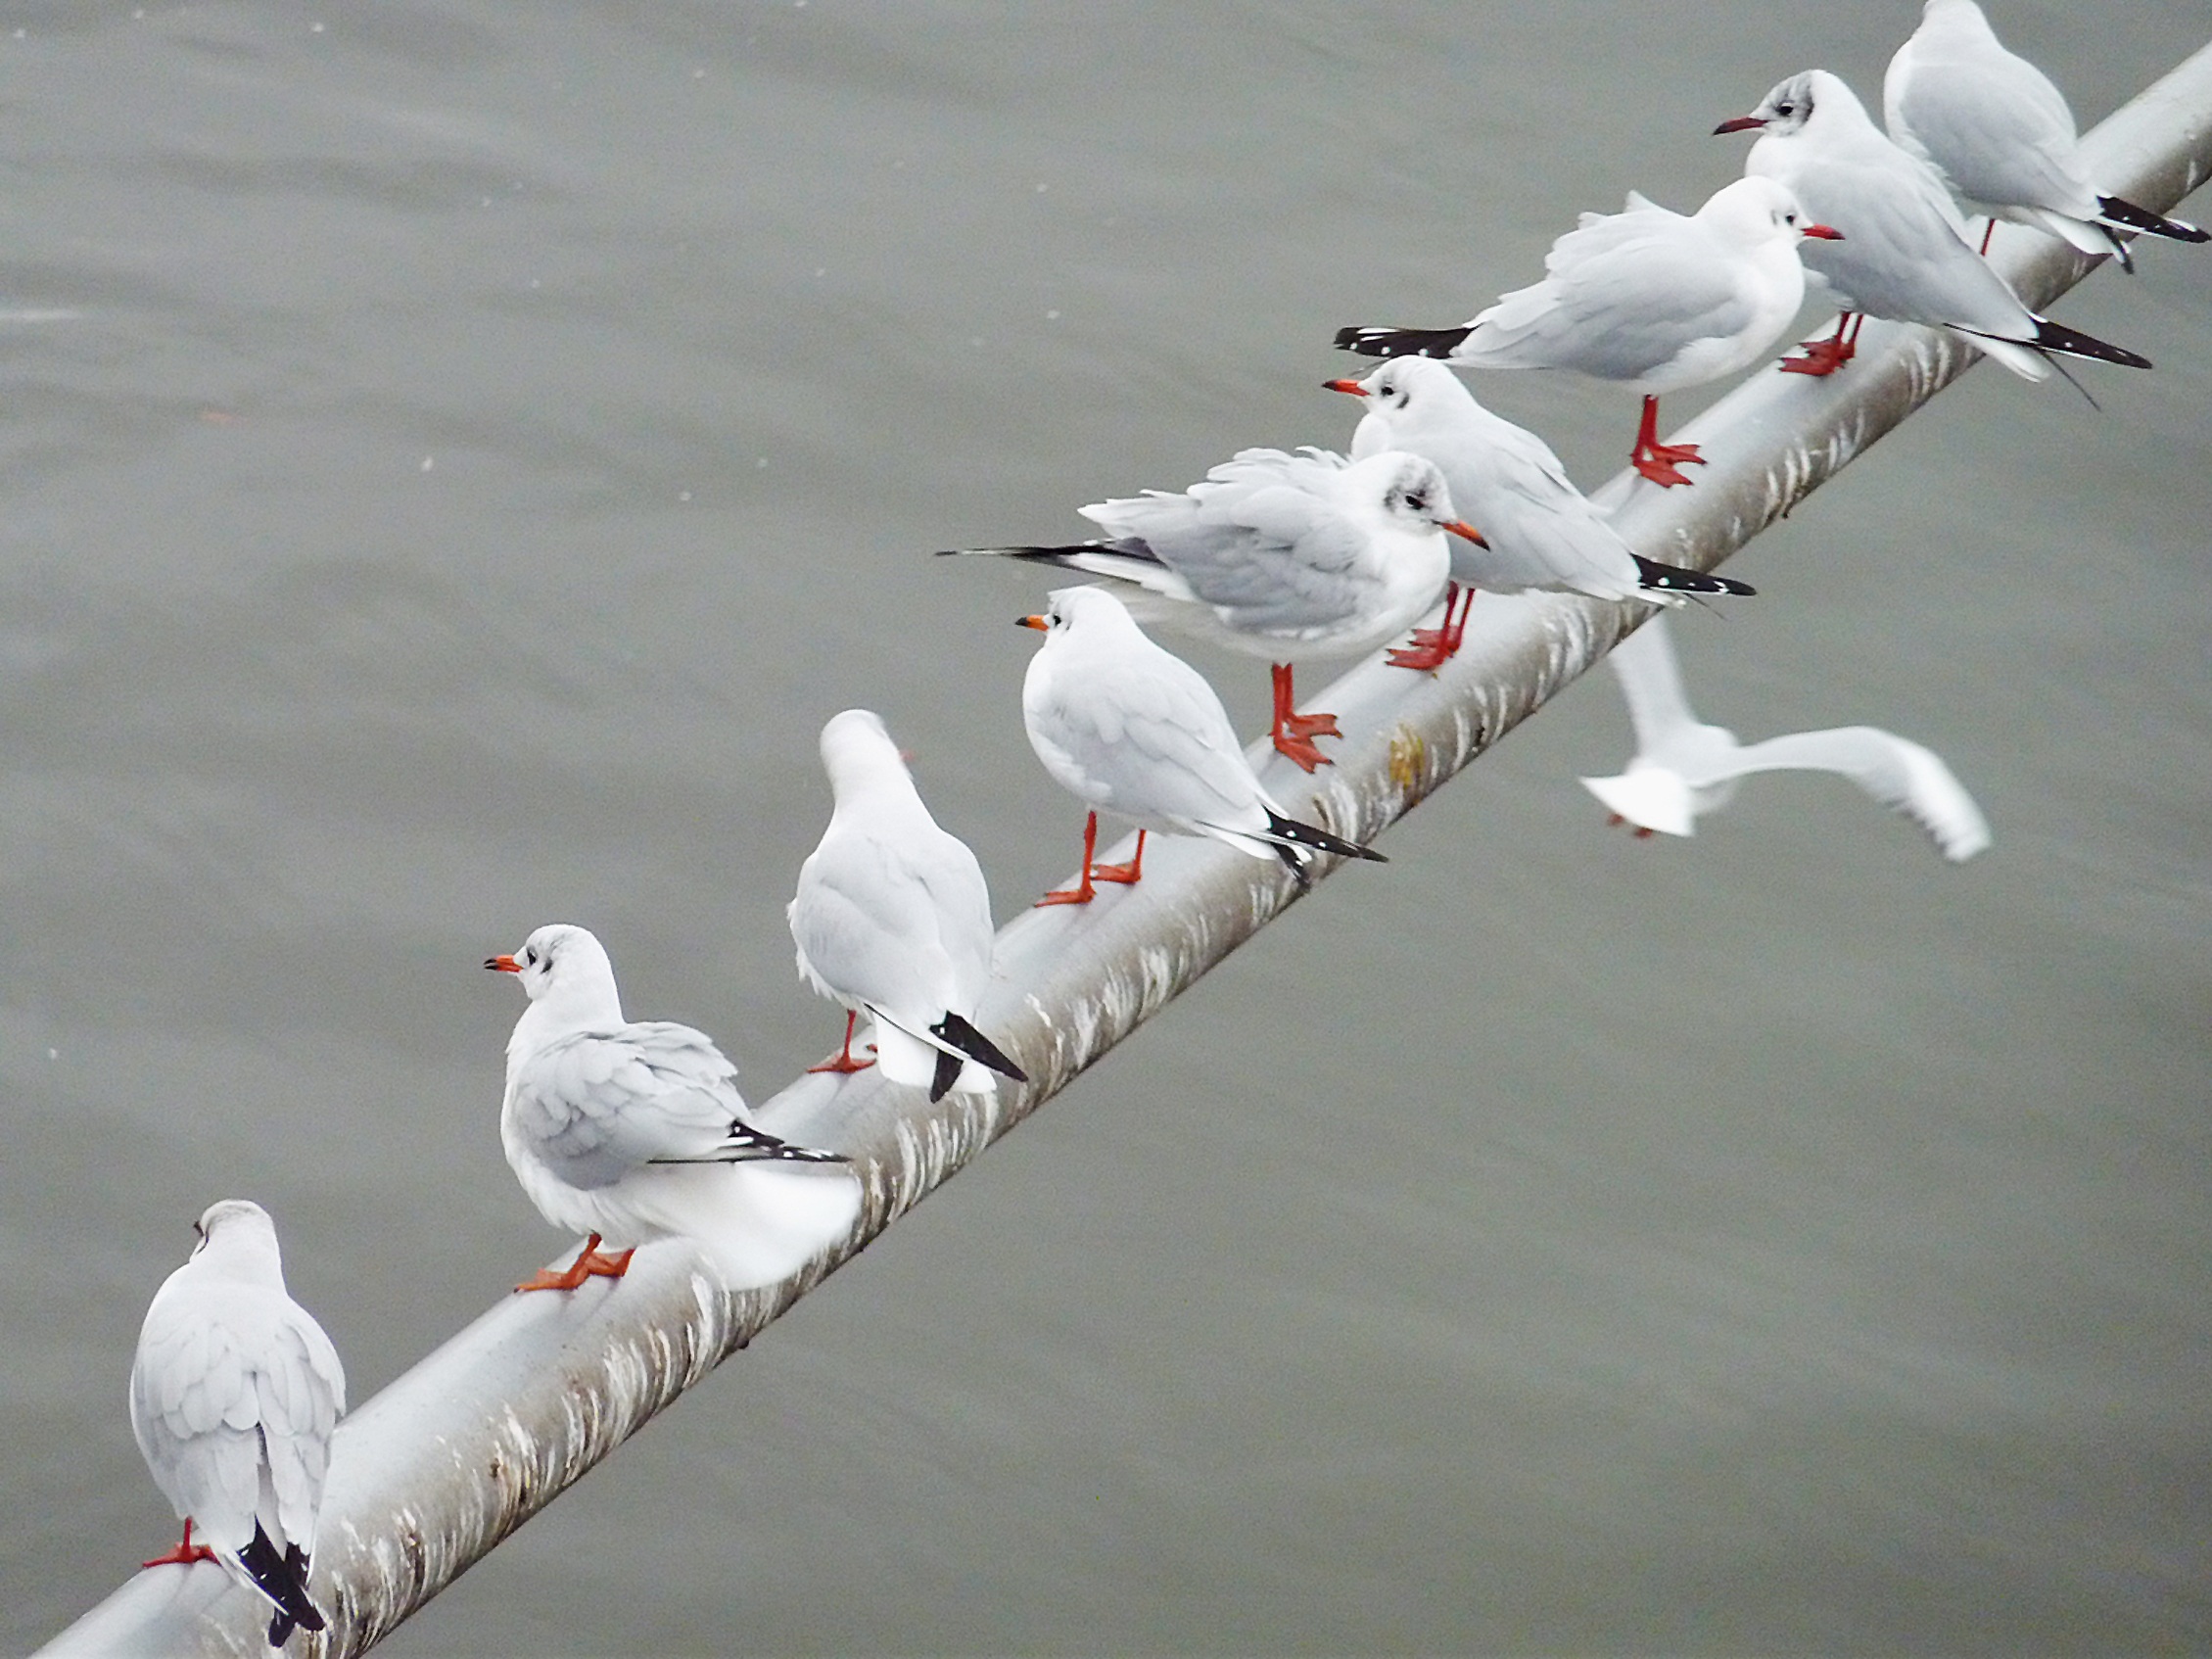
beach, sea, bird, wing, sky, animal, seabird, fly, gull, beak, flight, birds, vertebrate, water bird, animal world, wildlife photography, butterwort, charadriiformes, european herring gull